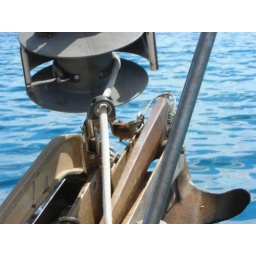
we had company. in the middle of ocean we found this little bird travelling with us on our boat